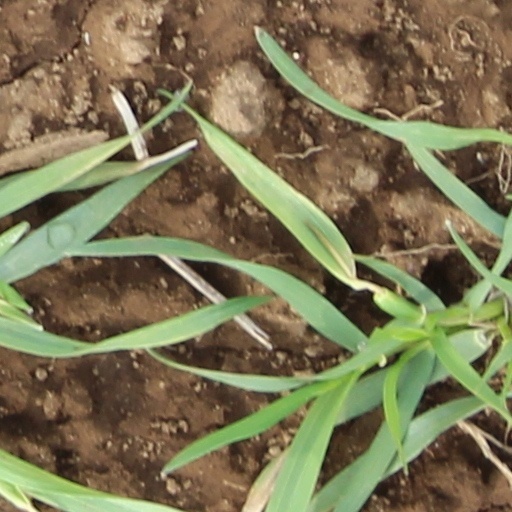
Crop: wheat